John Porteous (soldier)

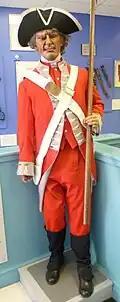
Uniform of the Edinburgh Town Guard

Captain John Porteous ( – 7 September 1736) was a Scottish military officer who served in the Edinburgh City Guard and played a major role in the Porteous Riots, which resulted in his death.